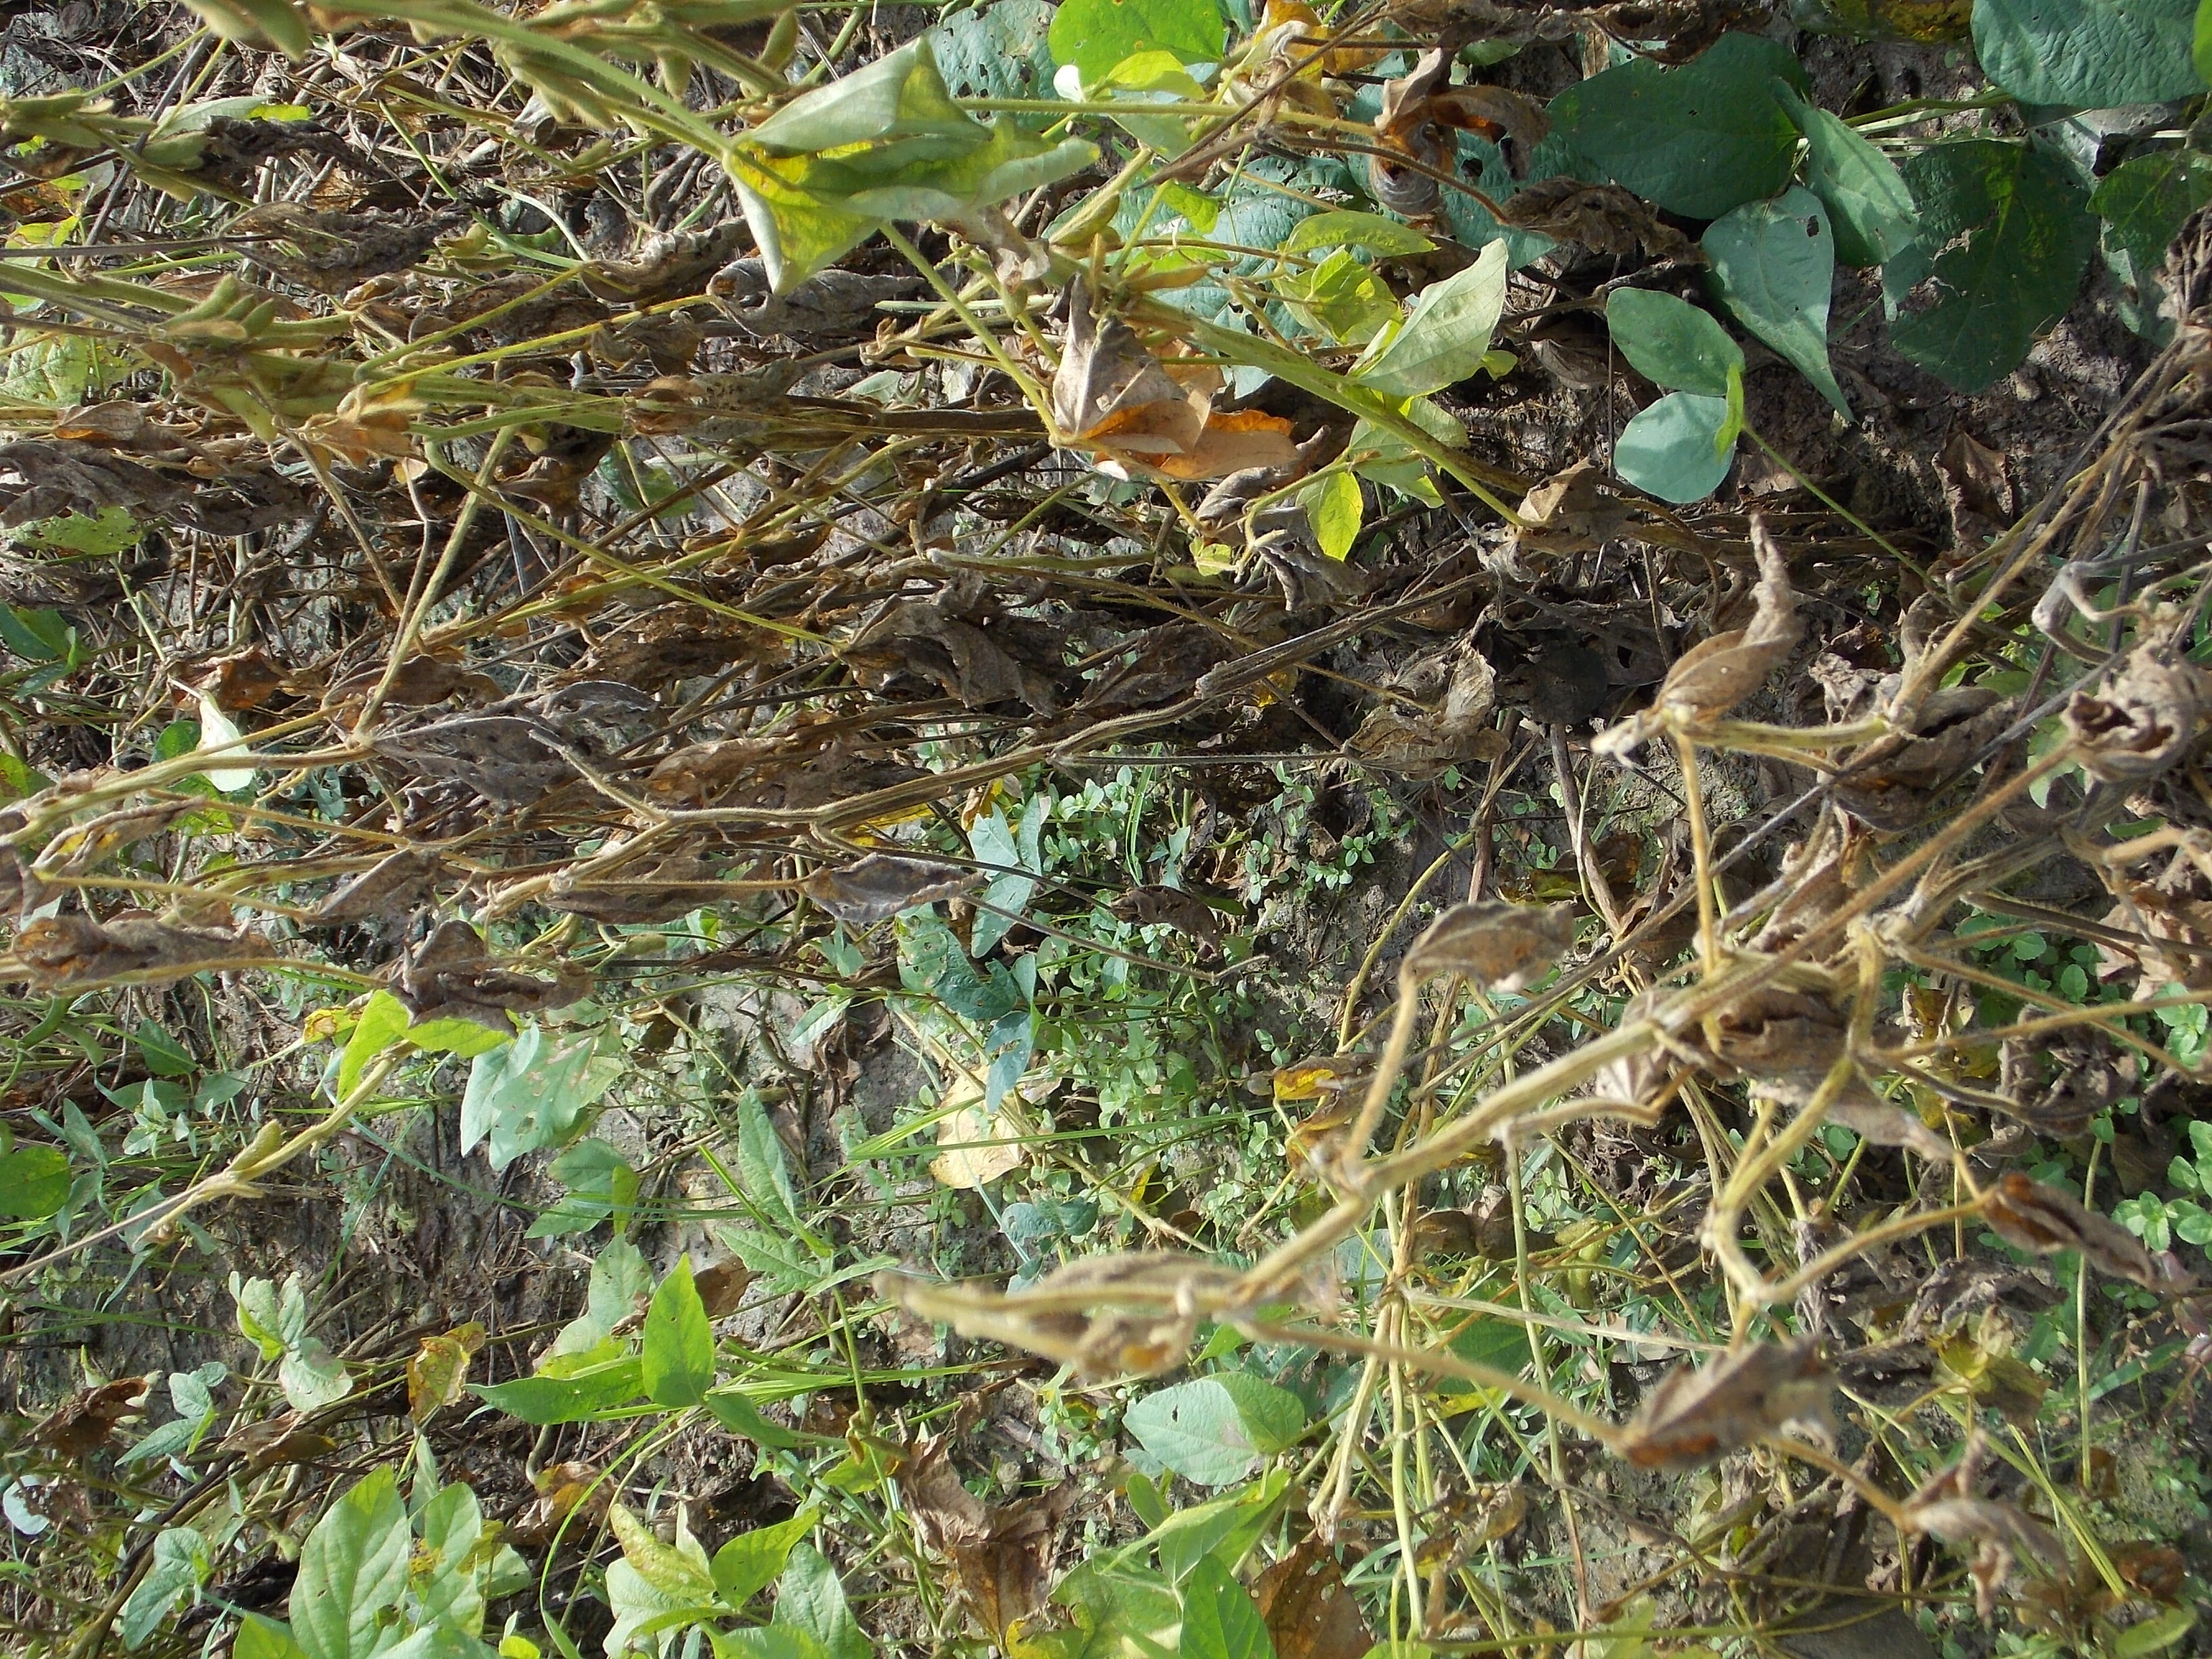
Label: Disease